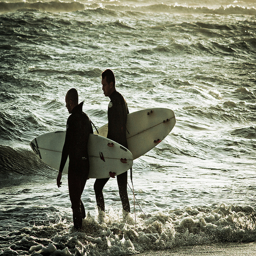
A couple of people walking on top of a beach.
a couple of people with surf boards walk into the ocean
Two guys walking into the water holding surfboards
two men walking into the water while holding onto their surfboards
Two men carrying their surf boards into the ocean.